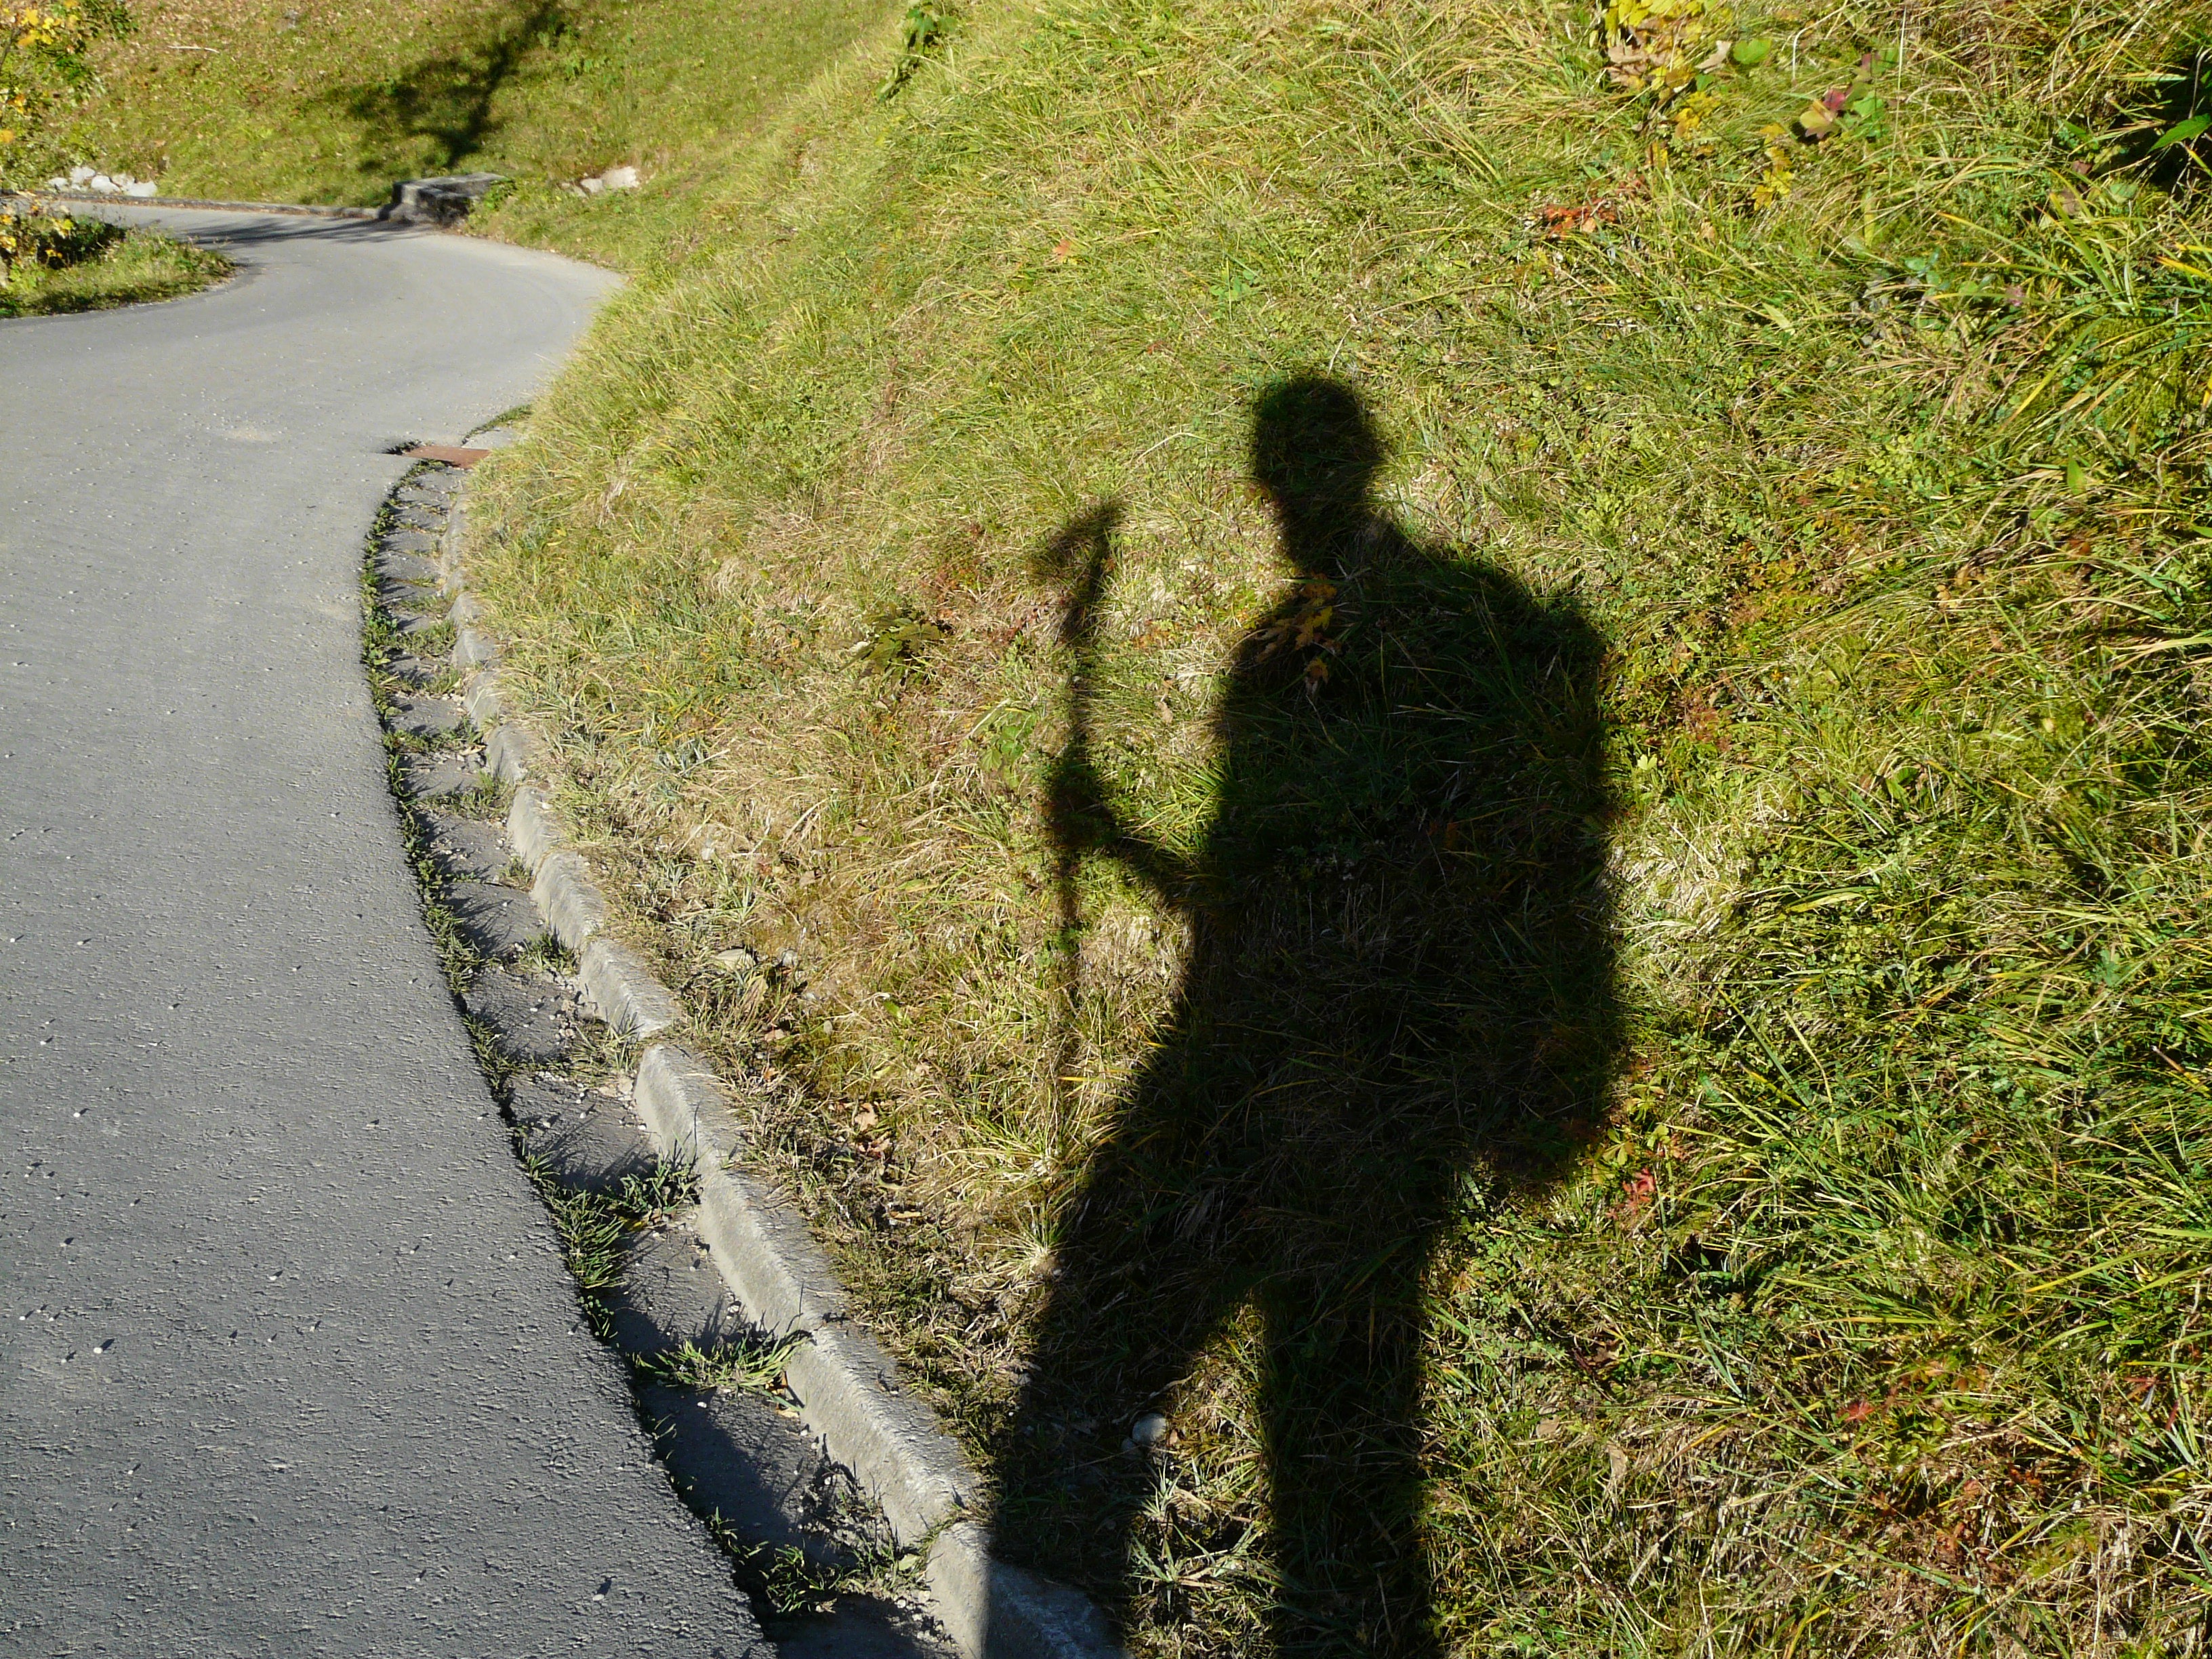
tree, grass, silhouette, person, light, plant, hiking, photographer, leaf, backpack, green, shadow, human, photograph, replica, wanderer, shadow play, hispanic, cinematographer, woody plant, hiking poles